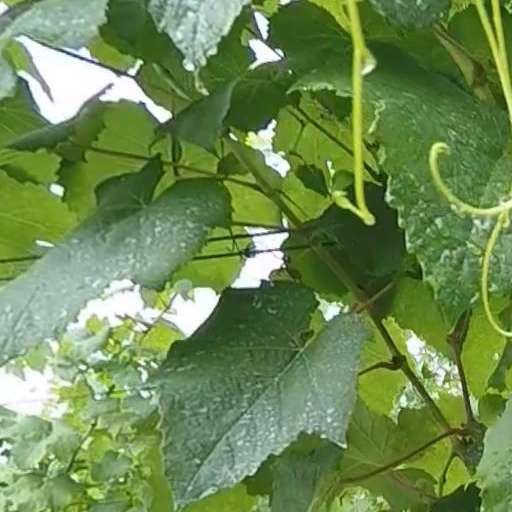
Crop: grape